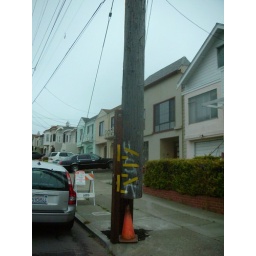
telephone pole in need of repair 3